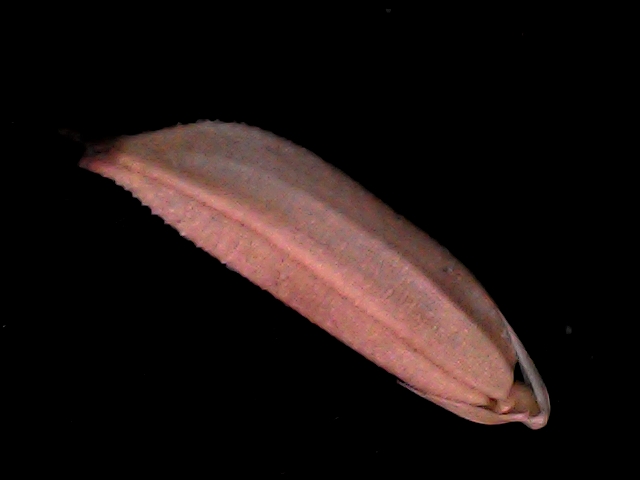
Rice variety: BD70